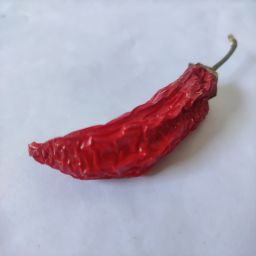
Crop: New Mexico Green Chile
Quality: Dried